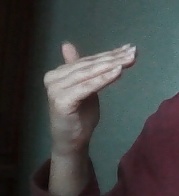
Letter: khaa